Church of St Margaret, Bagendon

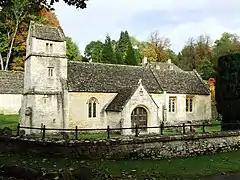

The Anglican Church of St Margaret at Bagendon in the Cotswold District of Gloucestershire, England was built in the 12th century. It is a grade I listed building.